Aloe mawii

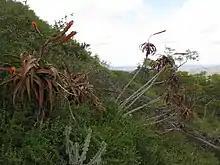
"Aloe mawii" in habitat in Mozambique

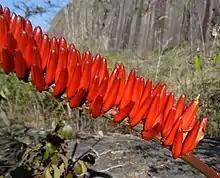
Detail of "Aloe mawii" flowers

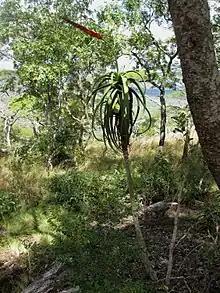
"Aloe mawii" in habitat in Mozambique

"Aloe mawii" grows tall, stout stems of up to 2 meters in height, though acaulescent forms can occur.